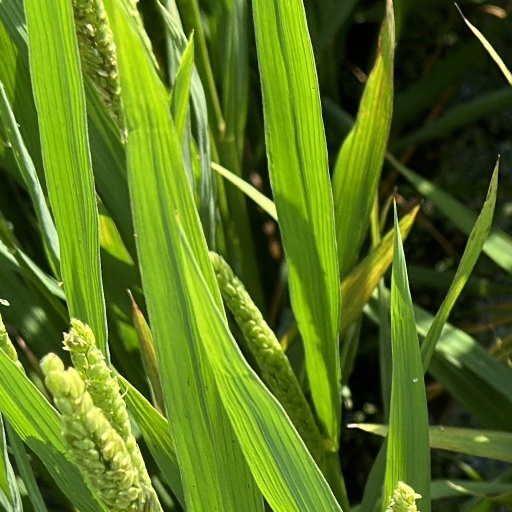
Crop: rice